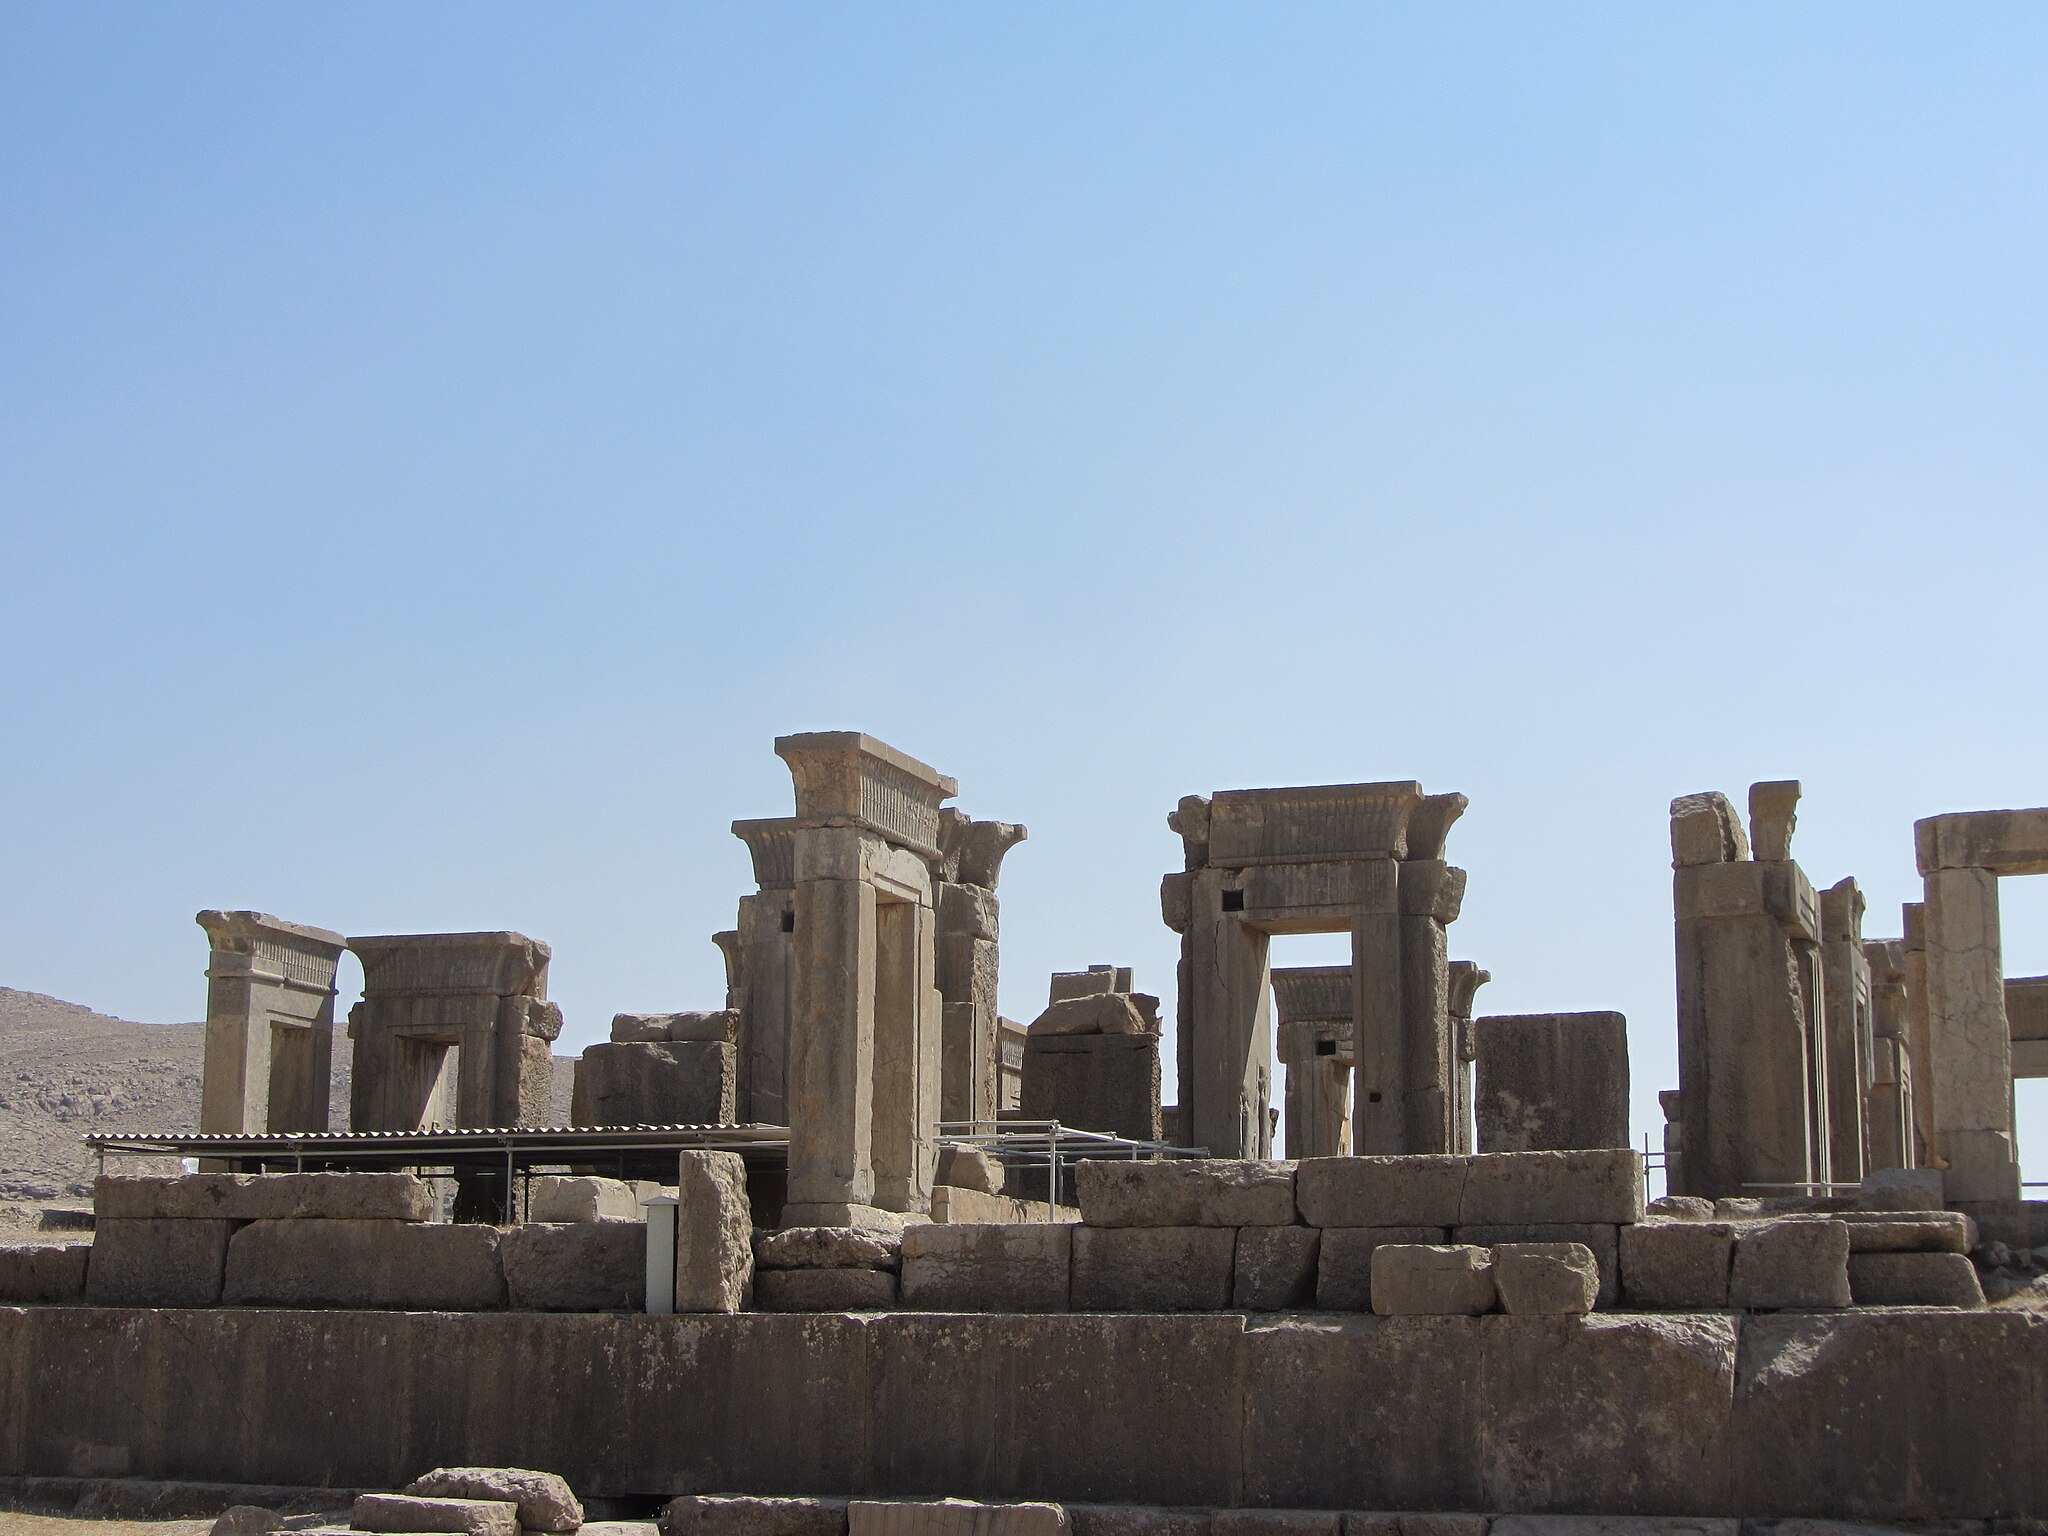
Title: Persepolis ruins 02
Date: 2011-01-01 03:36:17
Categories: Palace of Darius I in Persepolis, Images from Wiki Loves Monuments 2018, Self-published work, Cultural heritage monuments in Iran with known IDs, Uploaded via Campaign:wlm-ir, Images from Wiki Loves Monuments in Marvdasht, 2011 in Persepolis, Images from Wiki Loves Monuments 2018 in Iran, Iran photographs taken on 2011-01-01